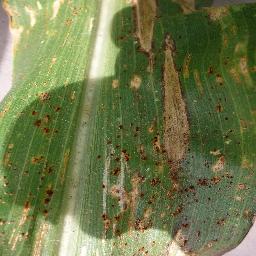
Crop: corn
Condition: (maize)_northern_blight